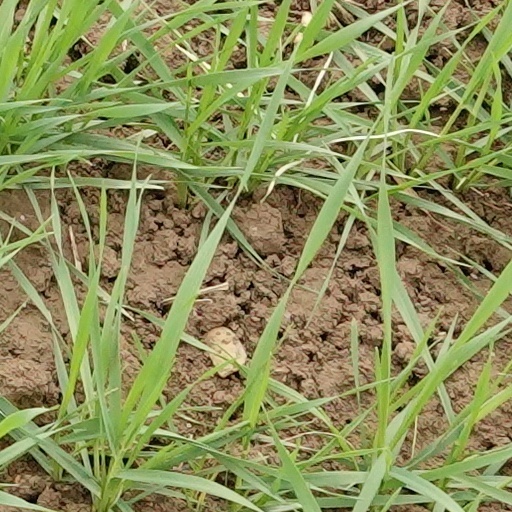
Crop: wheat